Allantoicase

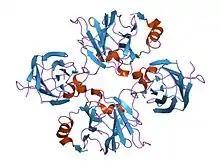
structure of allantoicase

Allantoicase is an enzyme that in humans is encoded by the "ALLC" gene. Allantoicase catalyzes the chemical reaction